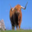
Label: cattle